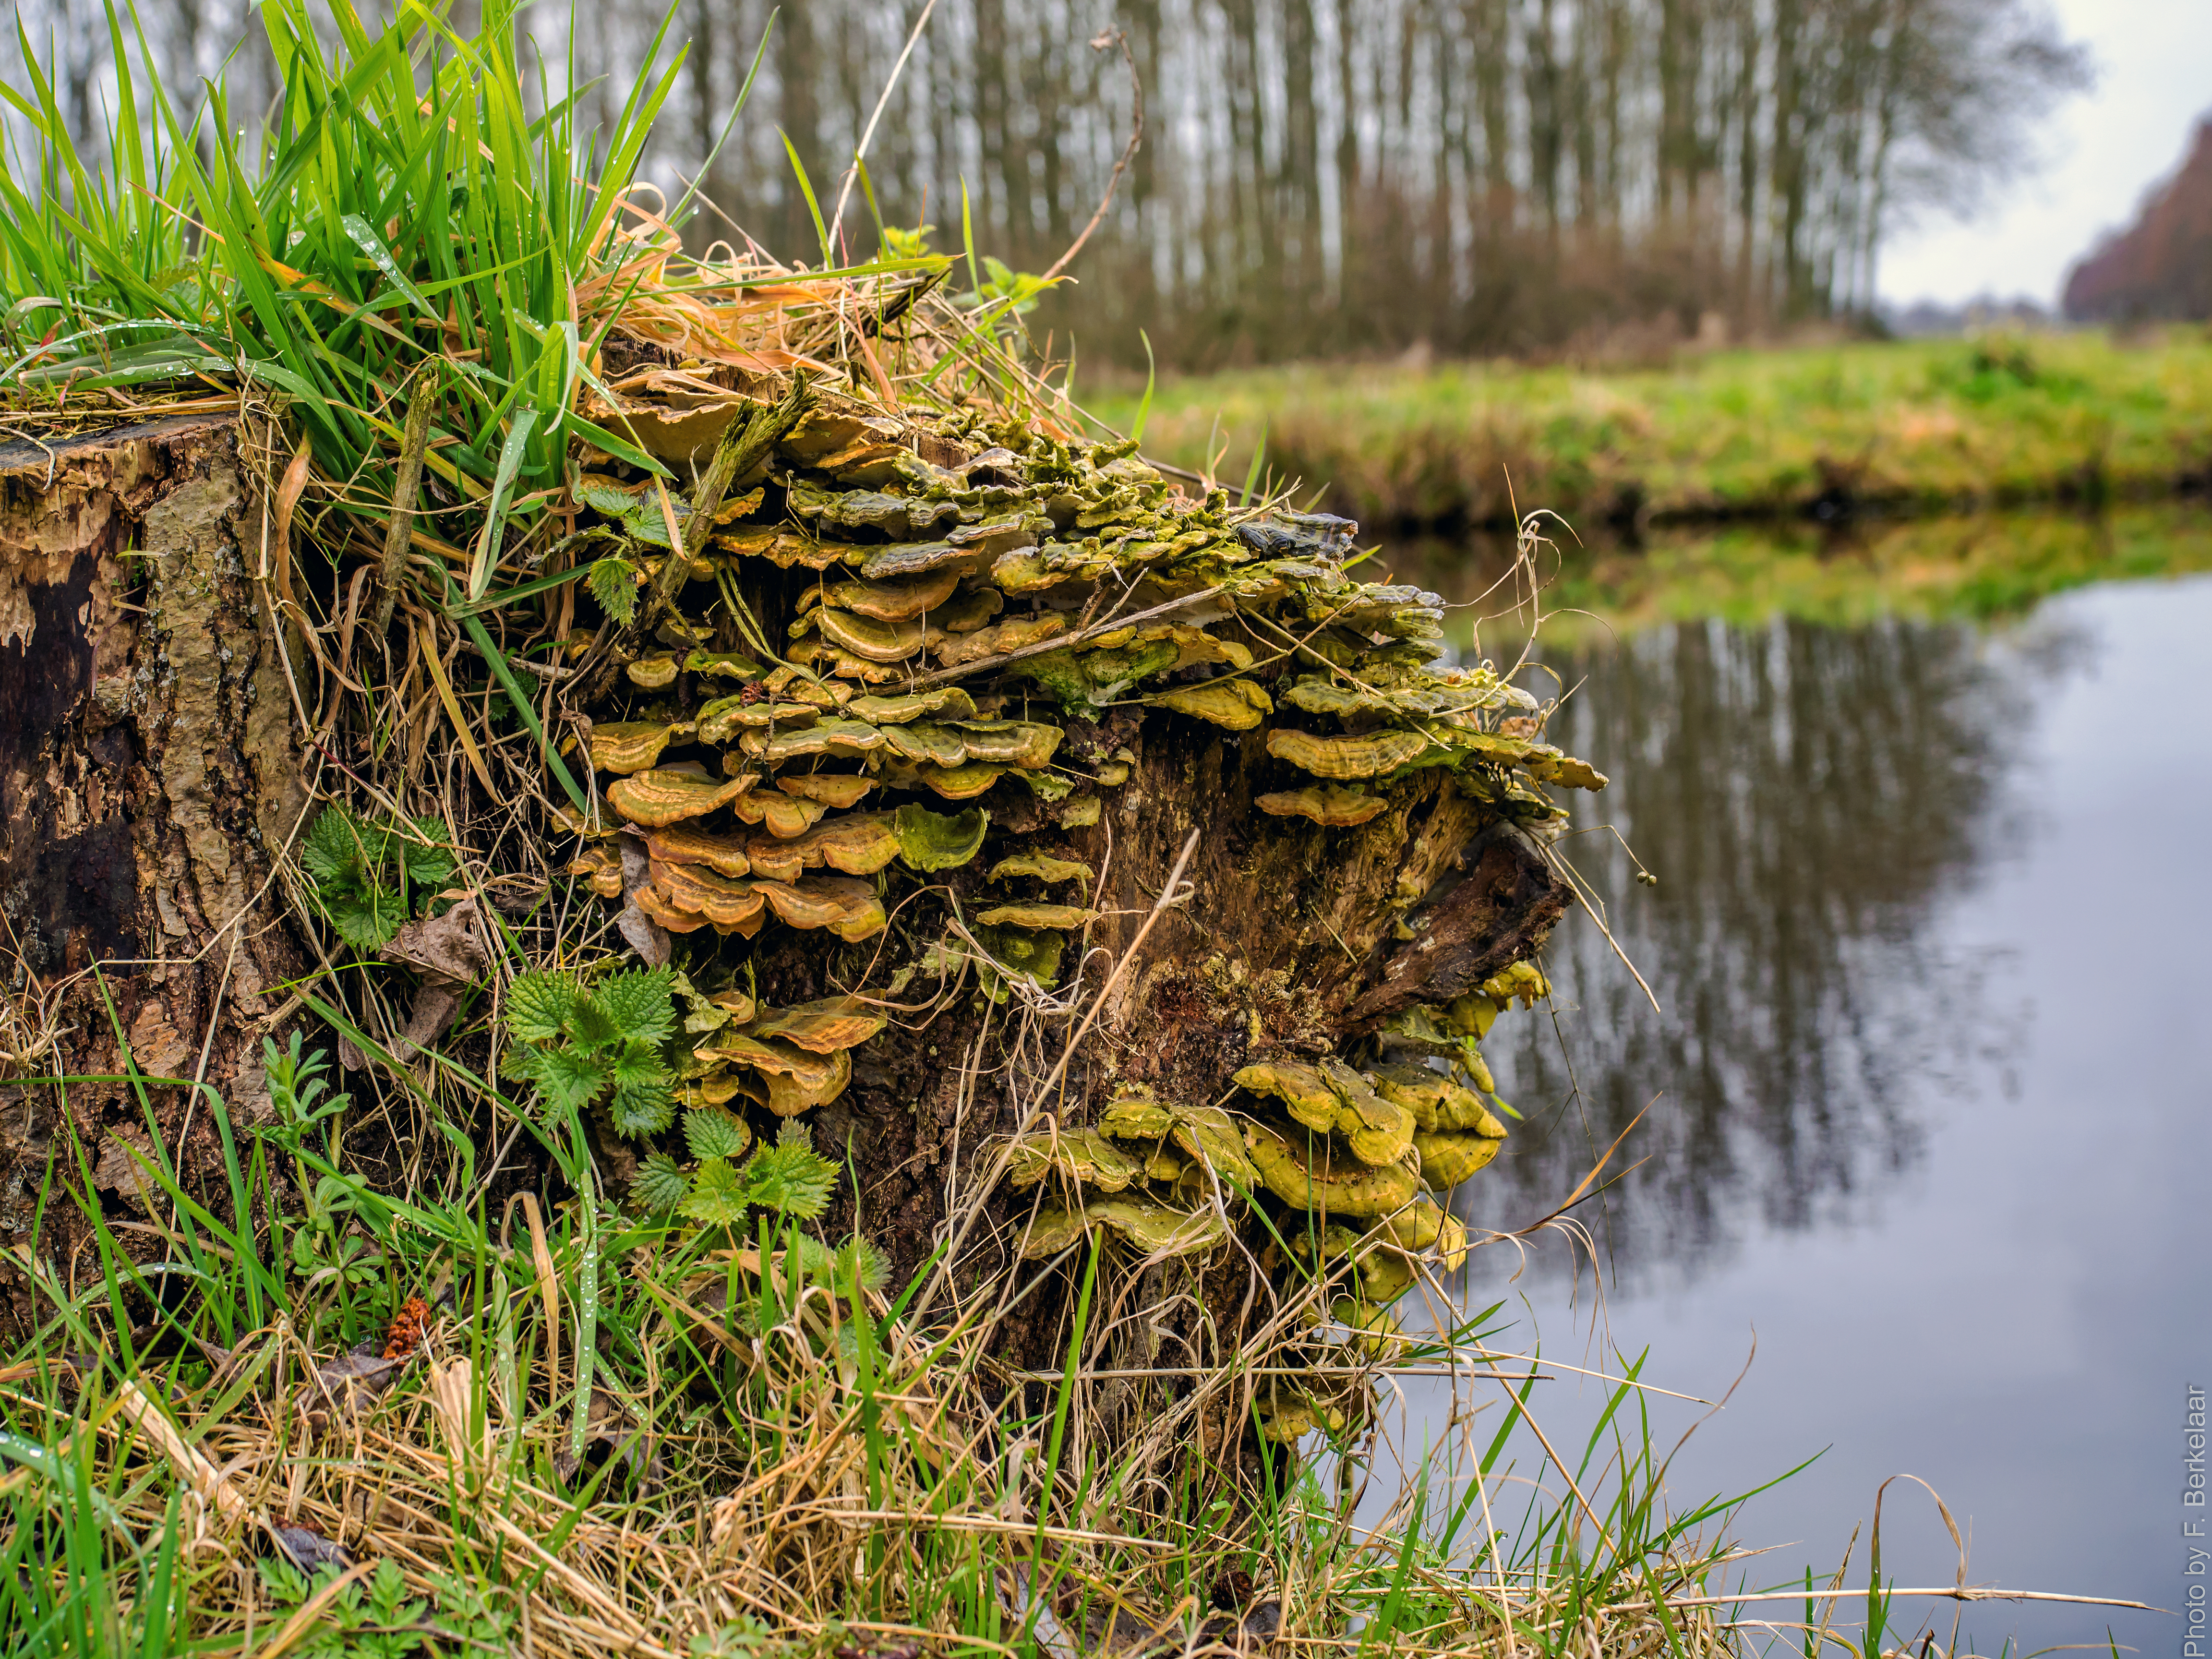
landscape, tree, water, nature, grass, swamp, plant, leaf, flower, pond, wildlife, stream, autumn, botany, flora, nederland, zuidholland, mirror, wetland, landschaft, twop, woodland, lente, habitat, ecosystem, landschap, natuur, nl, gouda, voorjaar, voorwillenseweg, paddestoelen, zwammen, springcolors, natural environment, grass family, woody plant